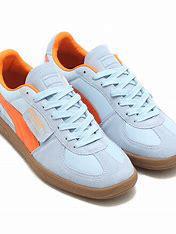
Brand: Puma
Model: Palermo